Iranian Revolution

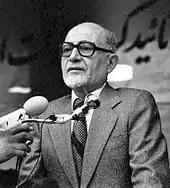
Iranian prime minister Mehdi Bazargan was an advocate of democracy and civil rights. He also opposed the cultural revolution and US embassy takeover.

The military leadership was increasingly paralyzed by indecision, and rank-and-file soldiers were demoralized, having been forced to confront demonstrators while prohibited from using their own weapons (and being condemned by the Shah if they did). Increasingly, Khomeini called on the soldiers of the armed forces to defect to the opposition. Revolutionaries gave flowers and civilian clothes to deserters, while threatening retribution to those who stayed.